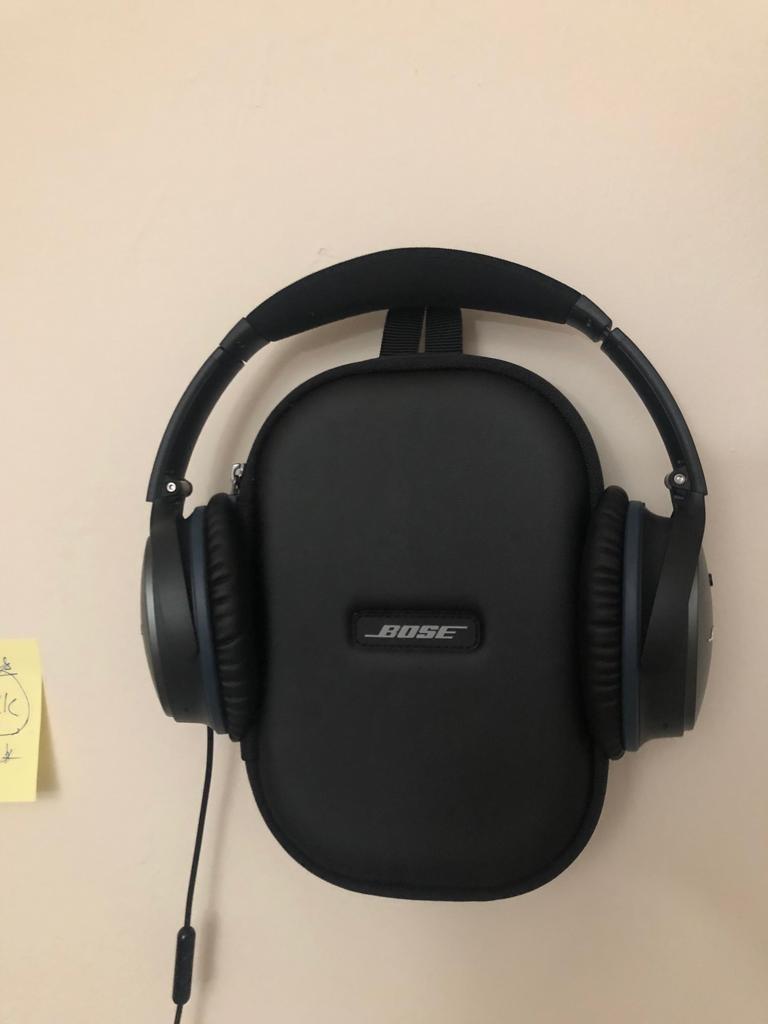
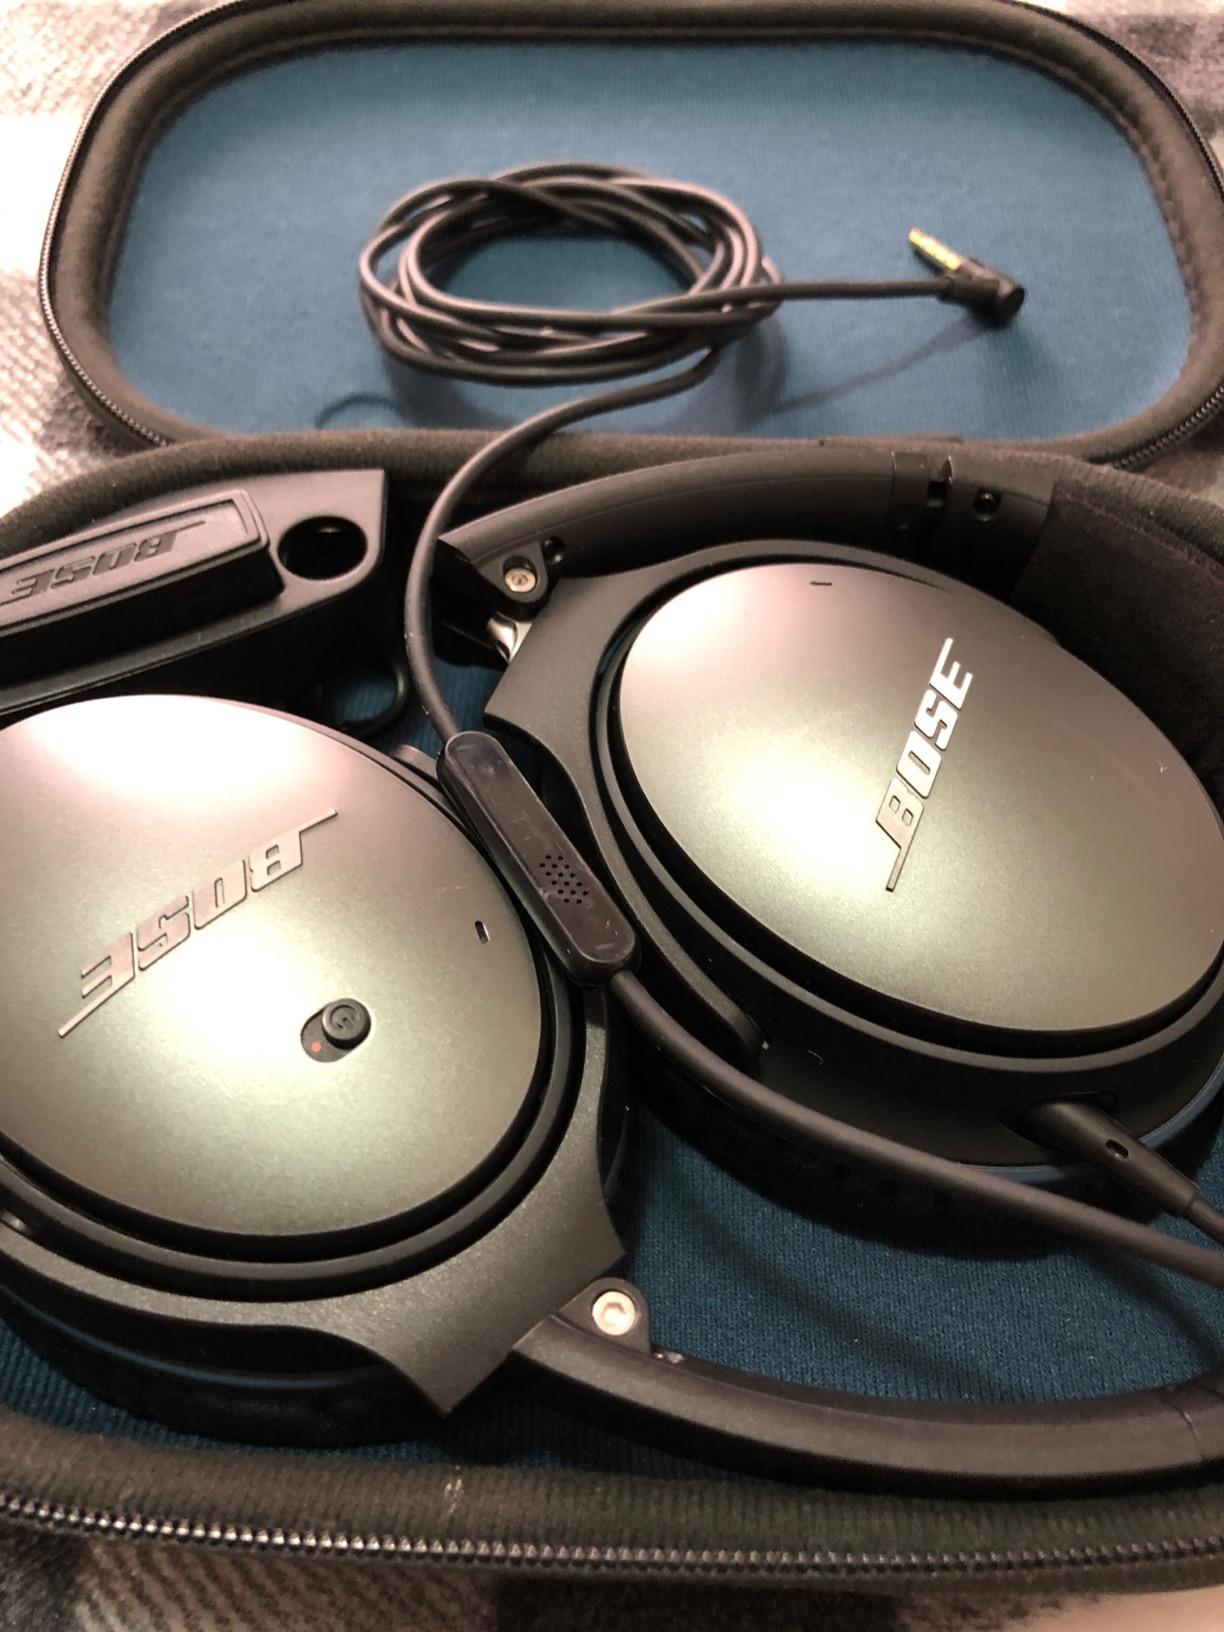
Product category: headphones
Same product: yes